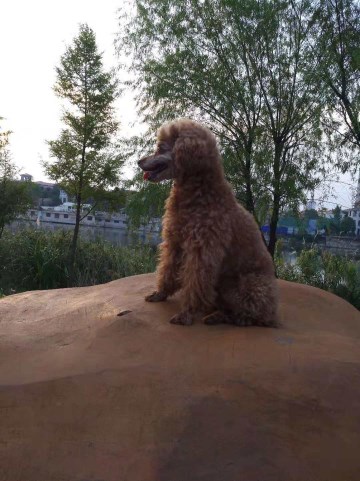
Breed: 7449-n000128-teddy